Johann Hinrich Gossler

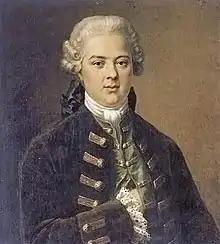
Johann Hinrich Gossler

Johann Hinrich Gossler (18 August 1738 – 31 August 1790) was a German merchant and banker. He was married to Elisabeth Berenberg (1749–1822) and succeeded his father-in-law Johann Berenberg as head of the Berenberg & Gossler company, that was renamed Joh. Berenberg, Gossler & Co. the year following his death. During Gossler's tenure as the company's main partner it became one of the largest merchant houses of Hamburg. Many of his descendants were prominent in Hamburg society, including his grandson, Hamburg's first mayor Hermann Gossler. Some of his descendants were later ennobled as the barons "von Berenberg-Gossler". The Gossler Islands in Antarctica are named in honour of his family.